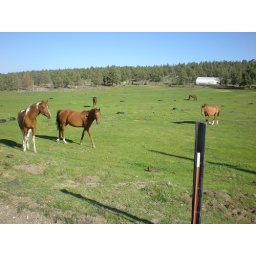
These horses are always weirded out when I bike by